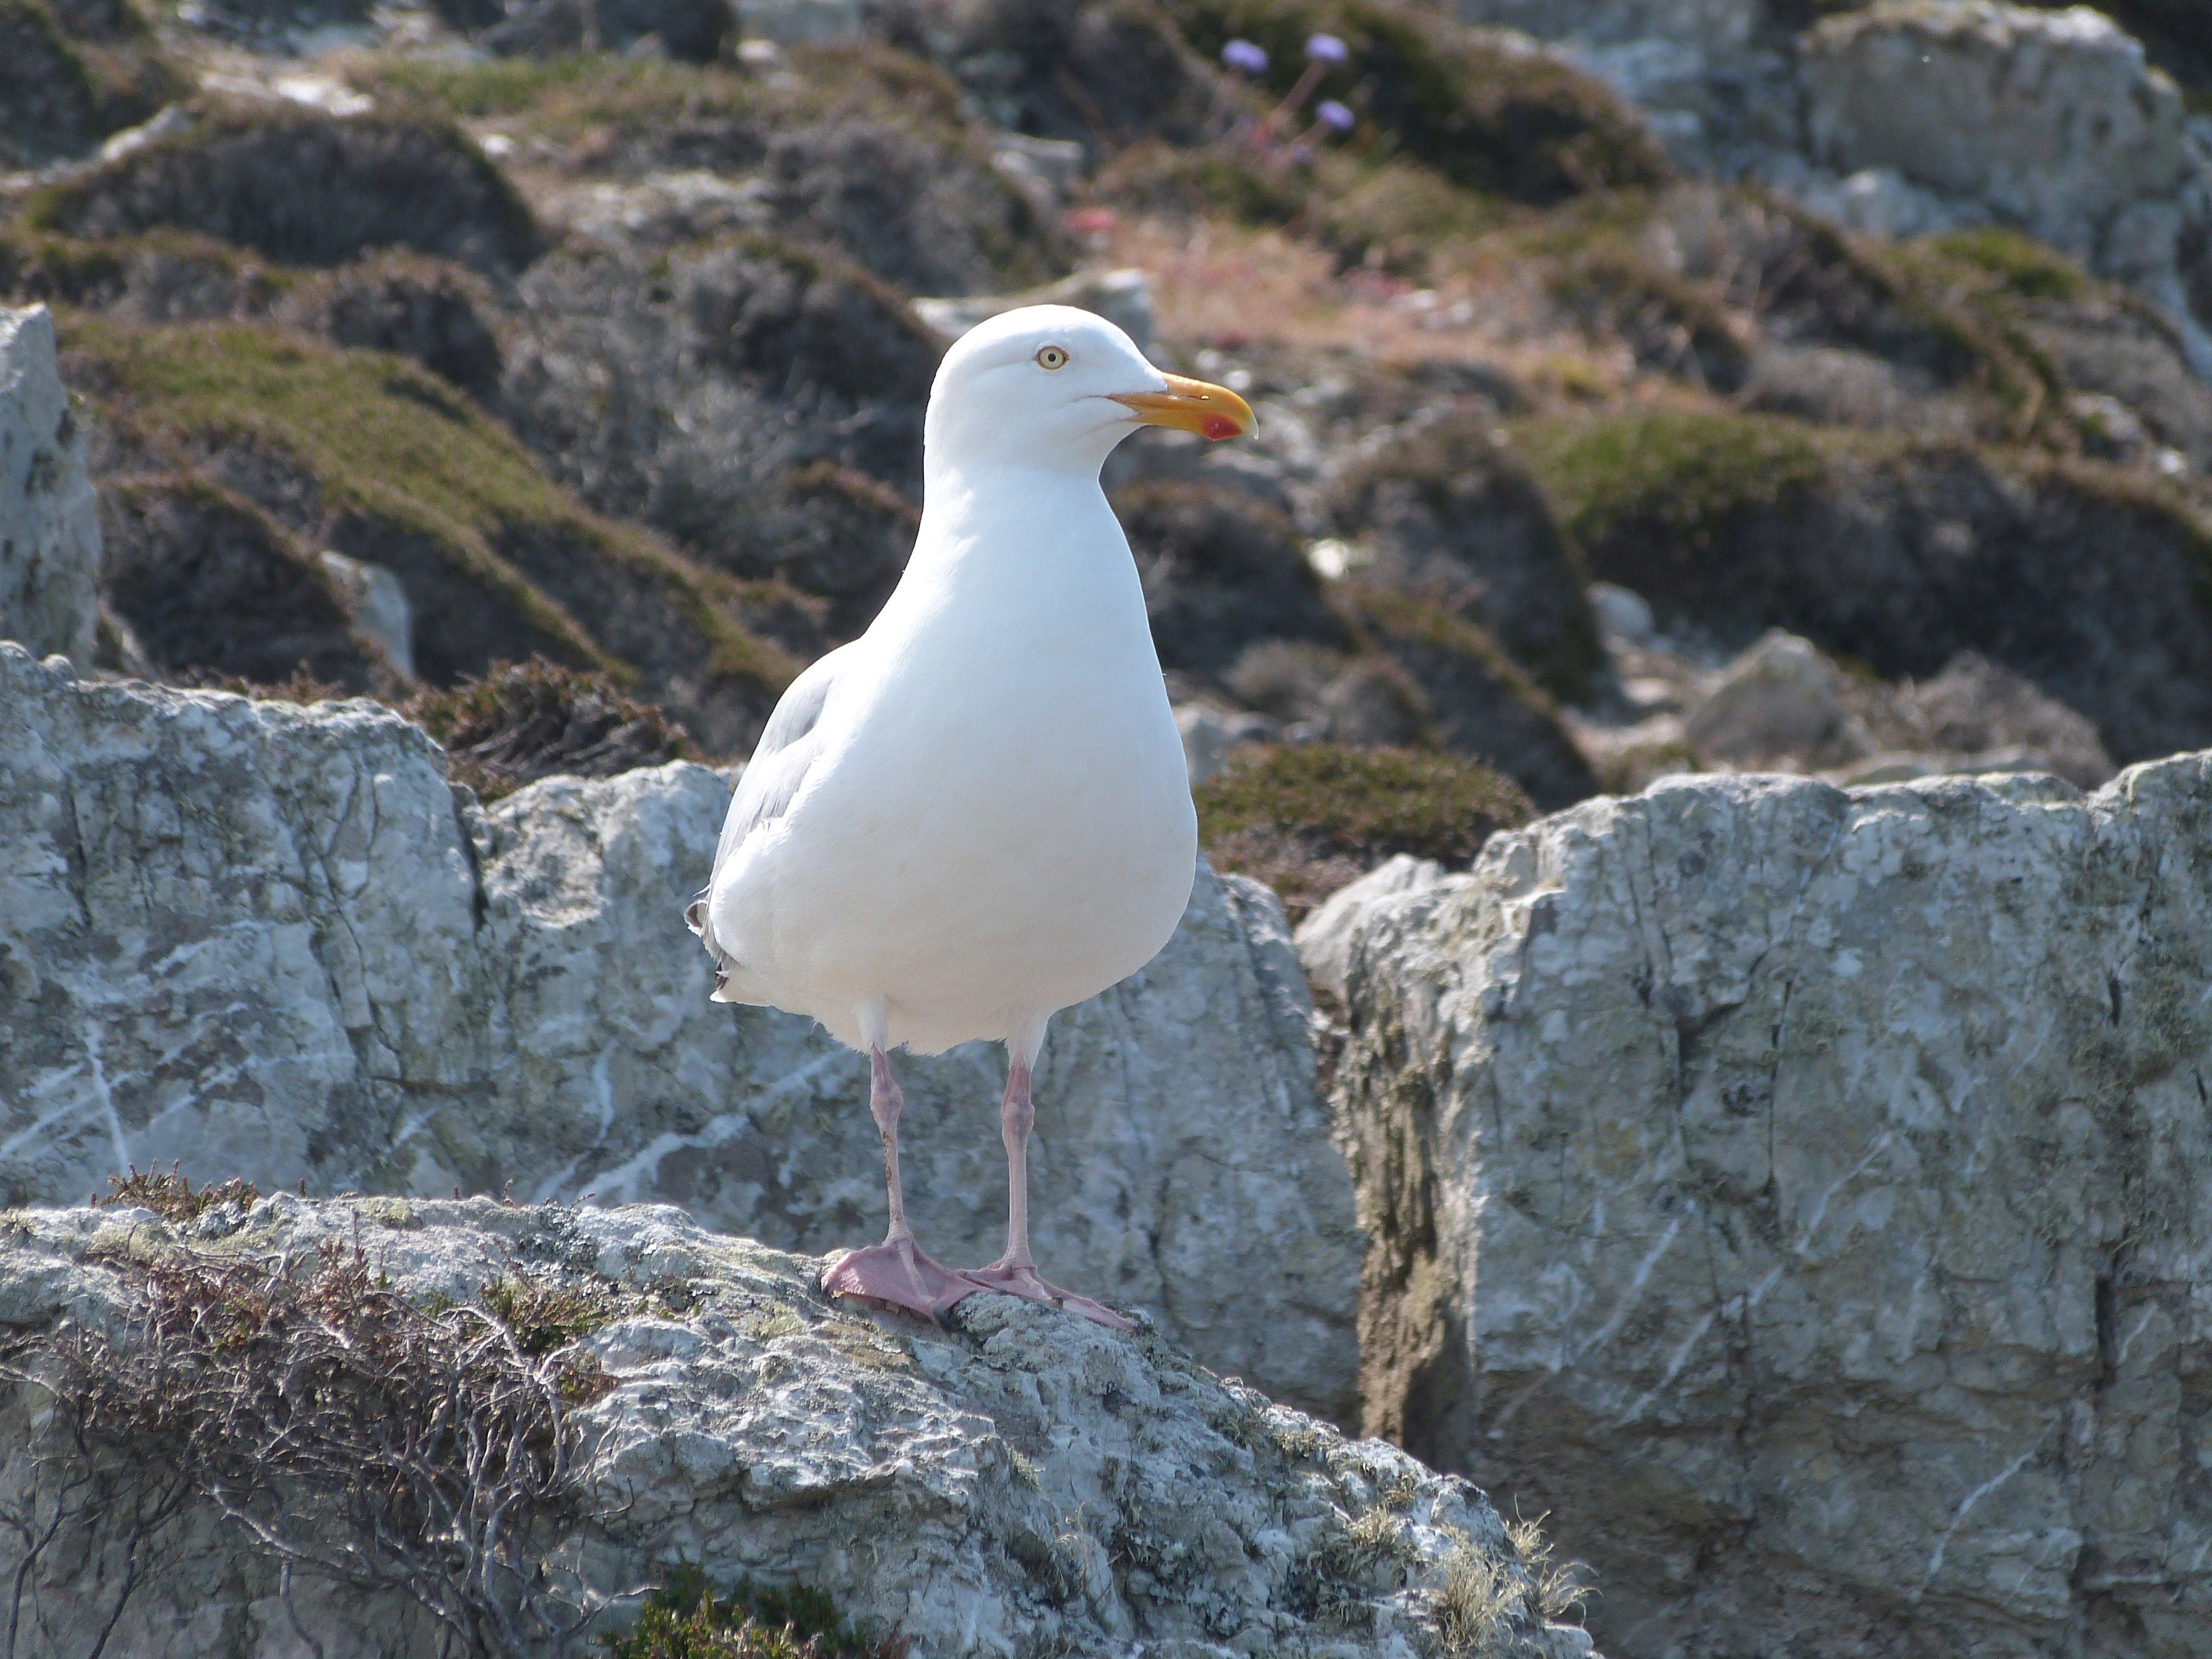
bird, seabird, seagull, wildlife, gull, beak, close, fauna, birds, vertebrate, charadriiformes